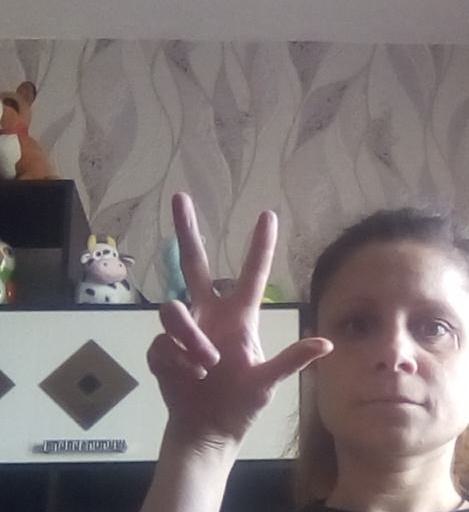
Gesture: three2